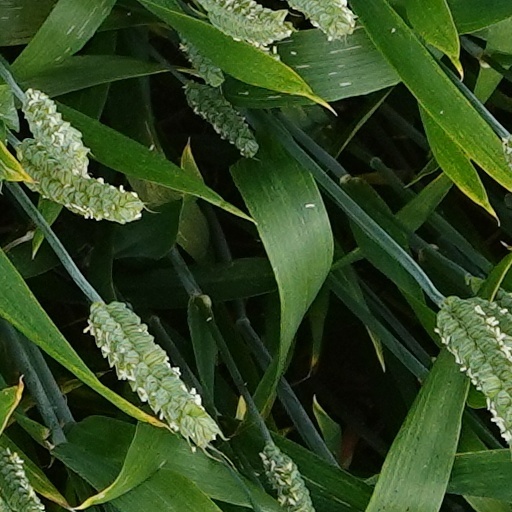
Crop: wheat